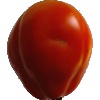
Label: Tomato 1